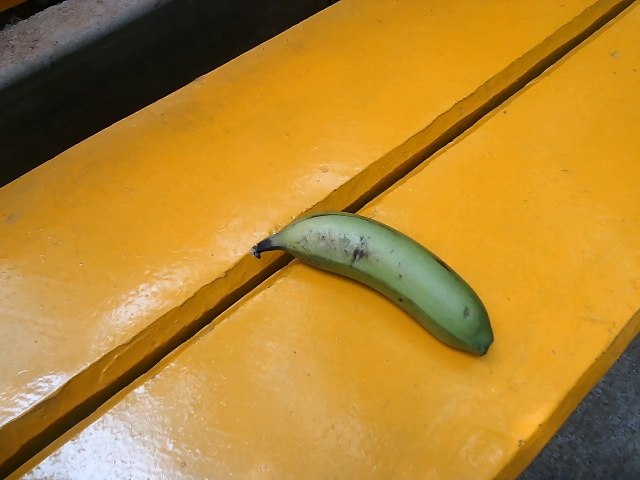
Label: Raw_Banana